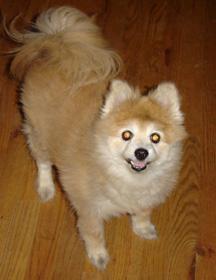
pomeranian